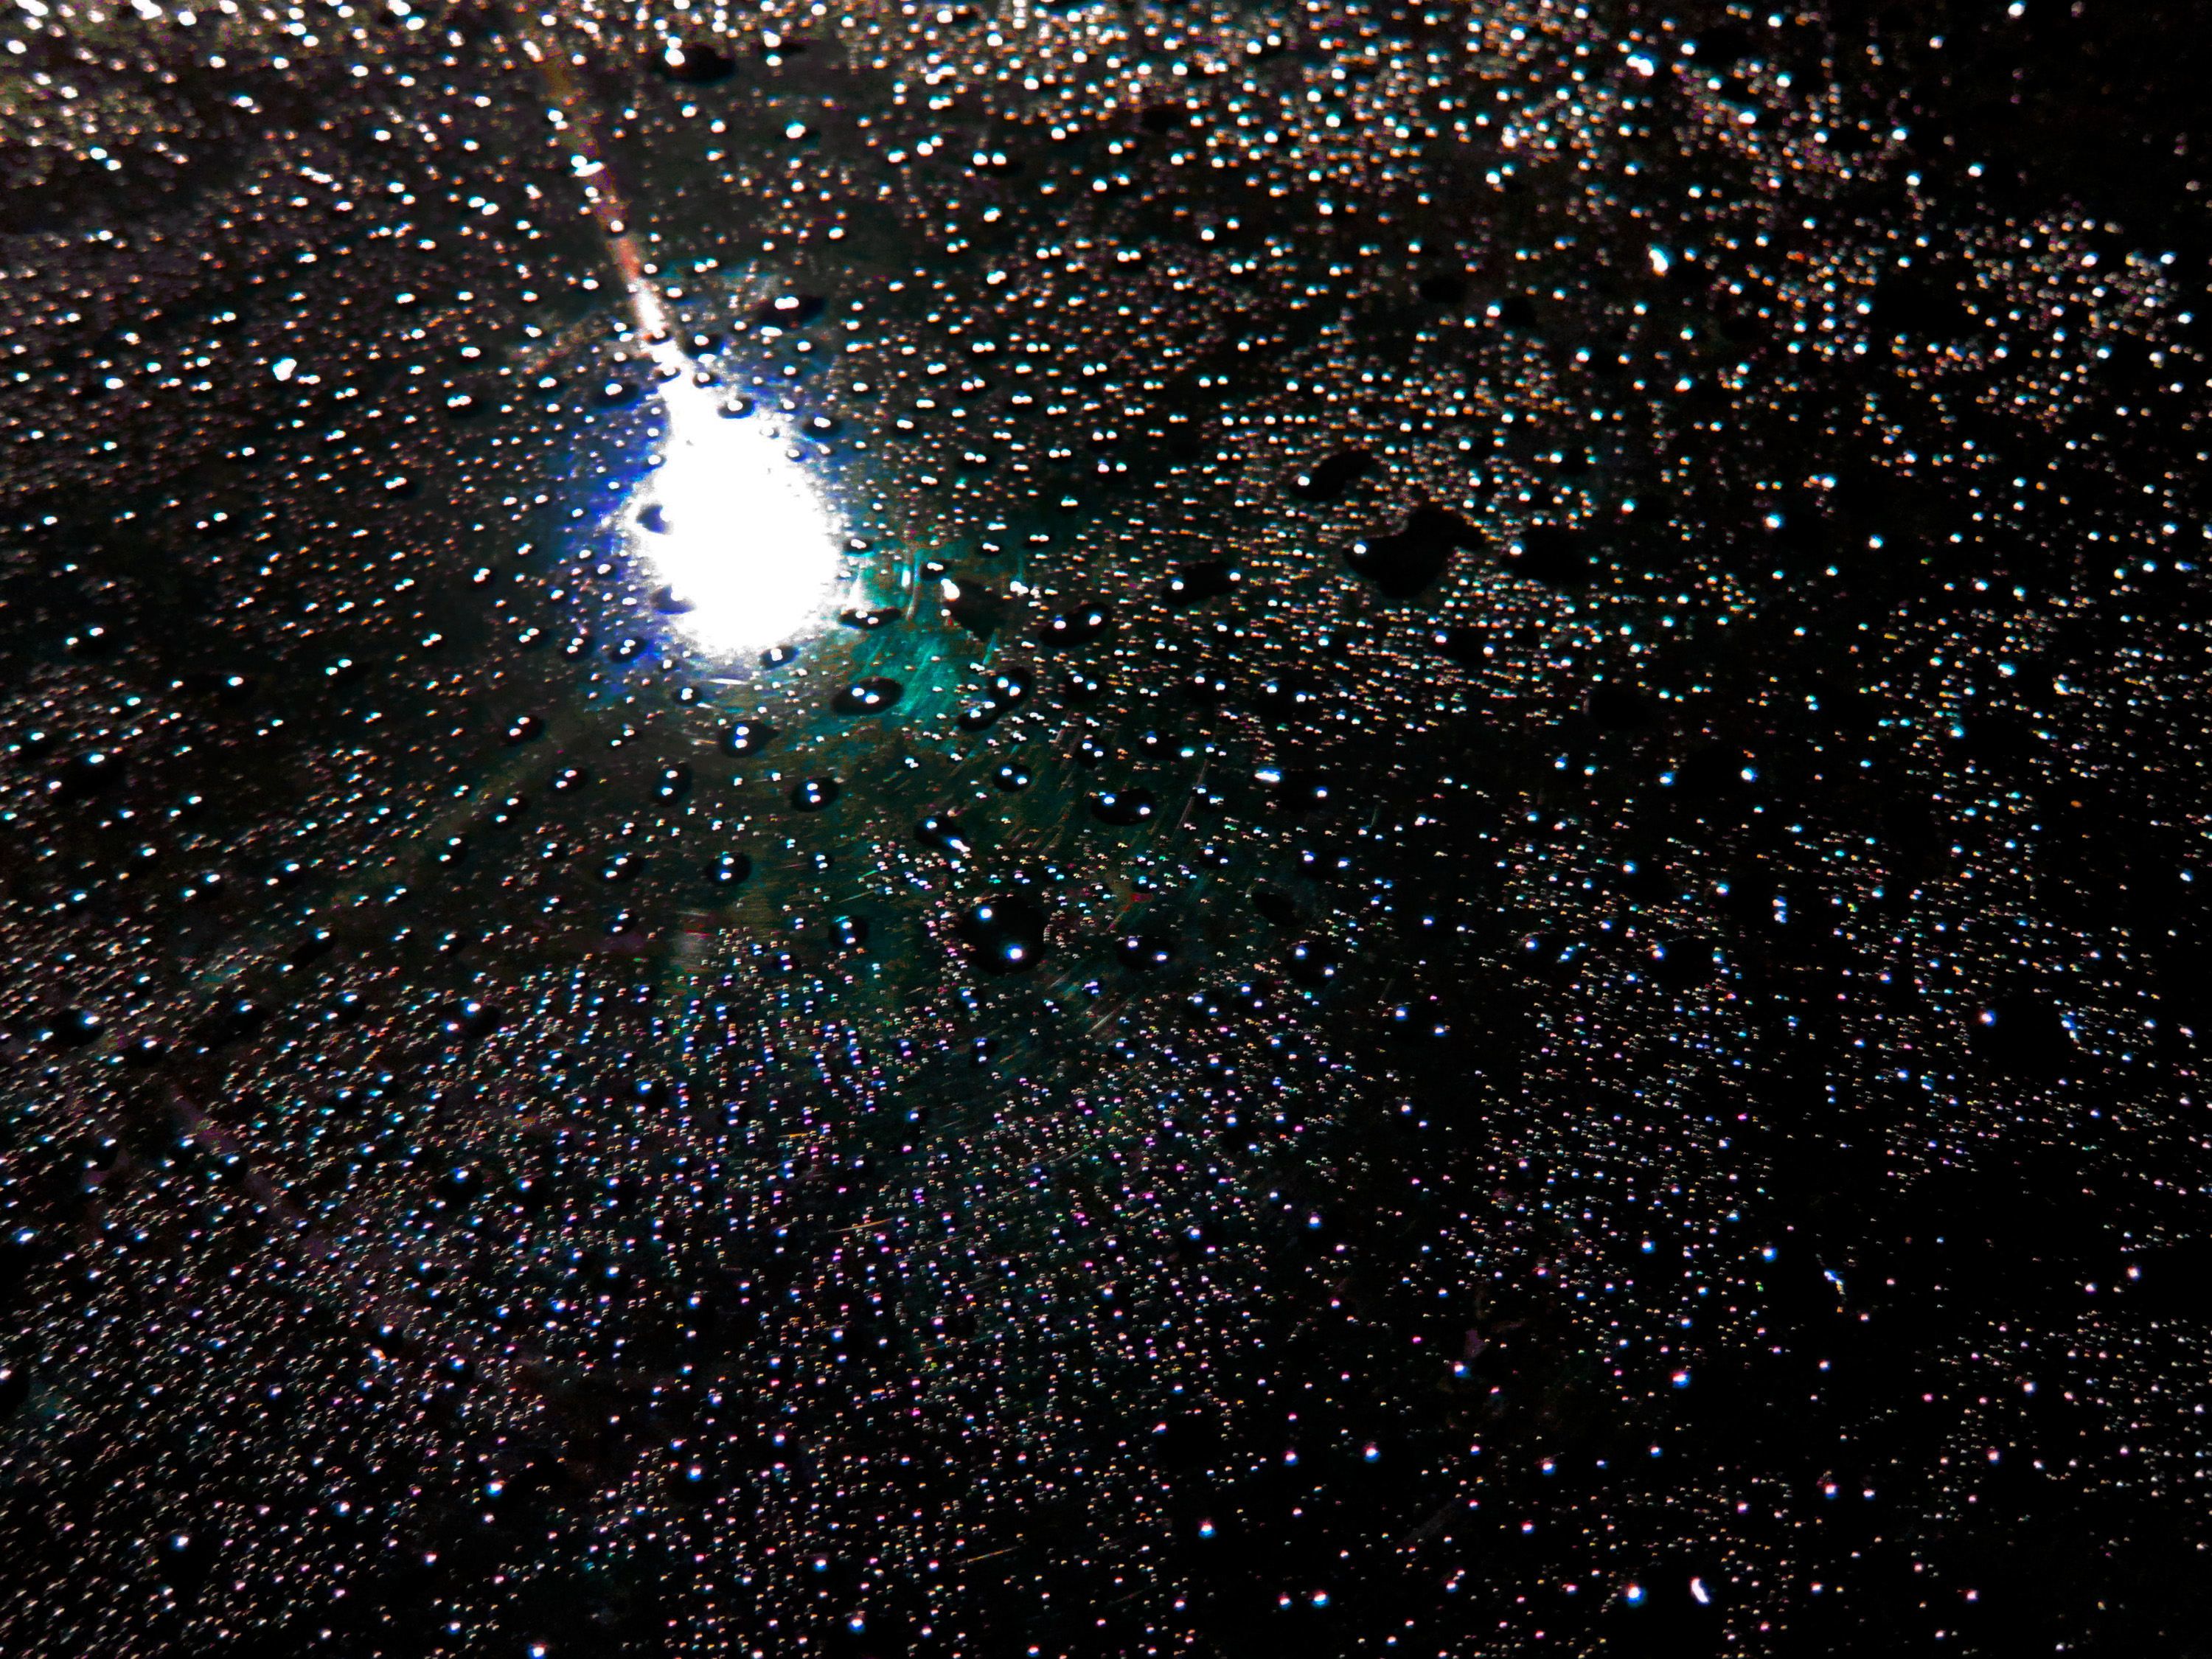
sky, night, star, space, galaxy, california, nebula, outer space, astronomy, stars, universe, drops, project365, sacramento, 2011inphotos, astronomical object